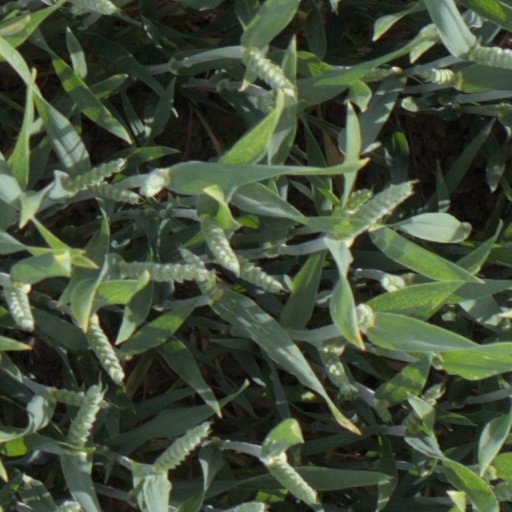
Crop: wheat